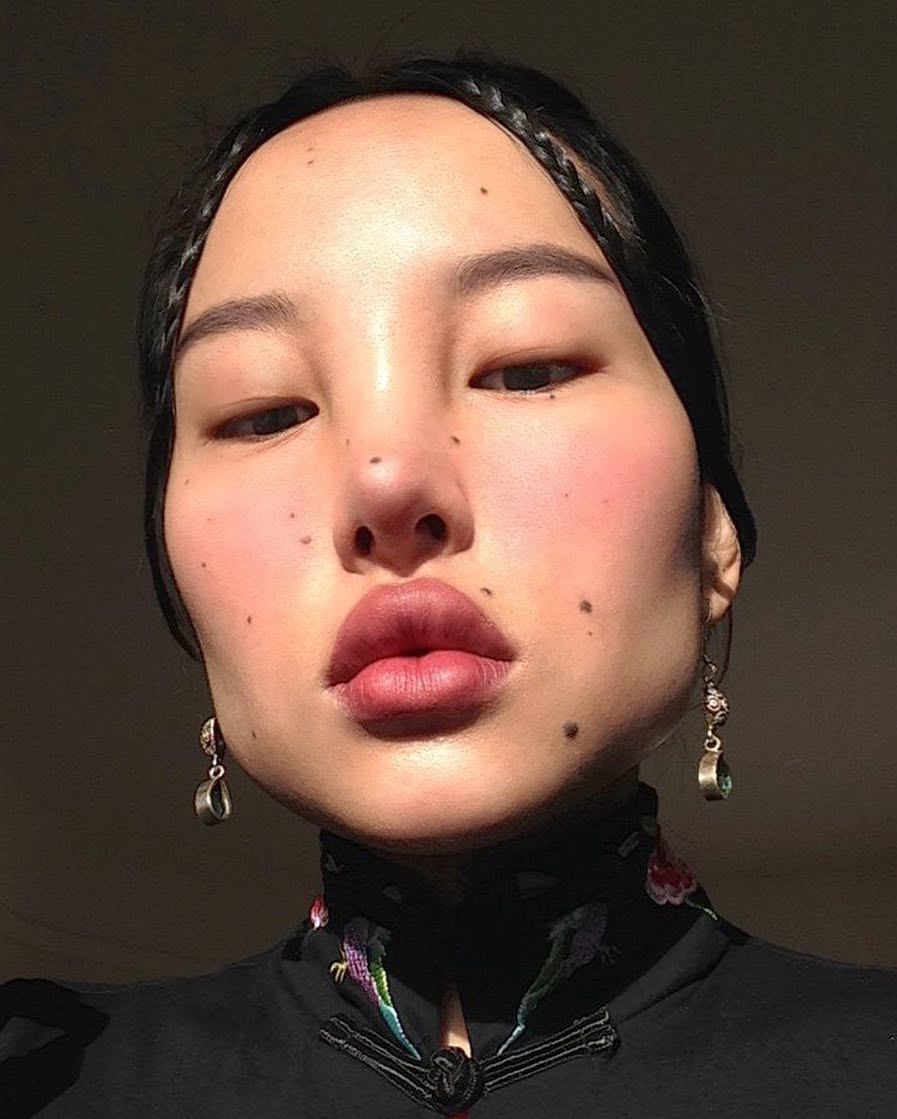
Gender: women